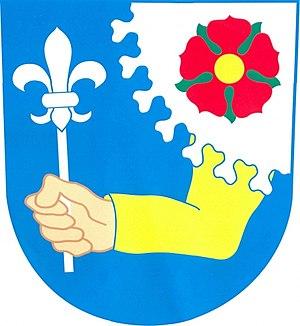
Božetice est une commune du district de Písek, dans la région de Bohême-du-Sud, en République tchèque. Sa population s'élevait à 363 habitants en 2020.